Turtle

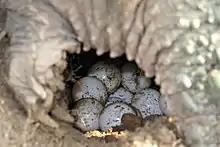

All turtles fertilize internally; mounting and copulation can be difficult. In many species, males have a concave plastron that interlocks with the female's carapace. In species like the Russian tortoise, the male has a lighter shell and longer legs. The high, rounded shape of box turtles are particular obstacles for mounting. The male eastern box turtle leans backward and hooks onto the back of the female's plastron. Aquatic turtles mount in water, and female sea turtles support the mounting male while swimming and diving. During copulation, the male turtle aligns his tail with the female's so he can insert his penis into her cloaca. Some female turtles can store sperm from multiple males and their egg clutches can have multiple sires.